Dyson Perrins Laboratory

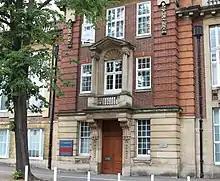
The entrance

The Dyson Perrins Laboratory is in the science area of the University of Oxford and was the main centre for research into organic chemistry of the University from its foundation in 1916 until its closure as a research laboratory in 2003. Until 2018, parts of the building were used as teaching laboratories in which undergraduate students were trained in practical organic chemistry.